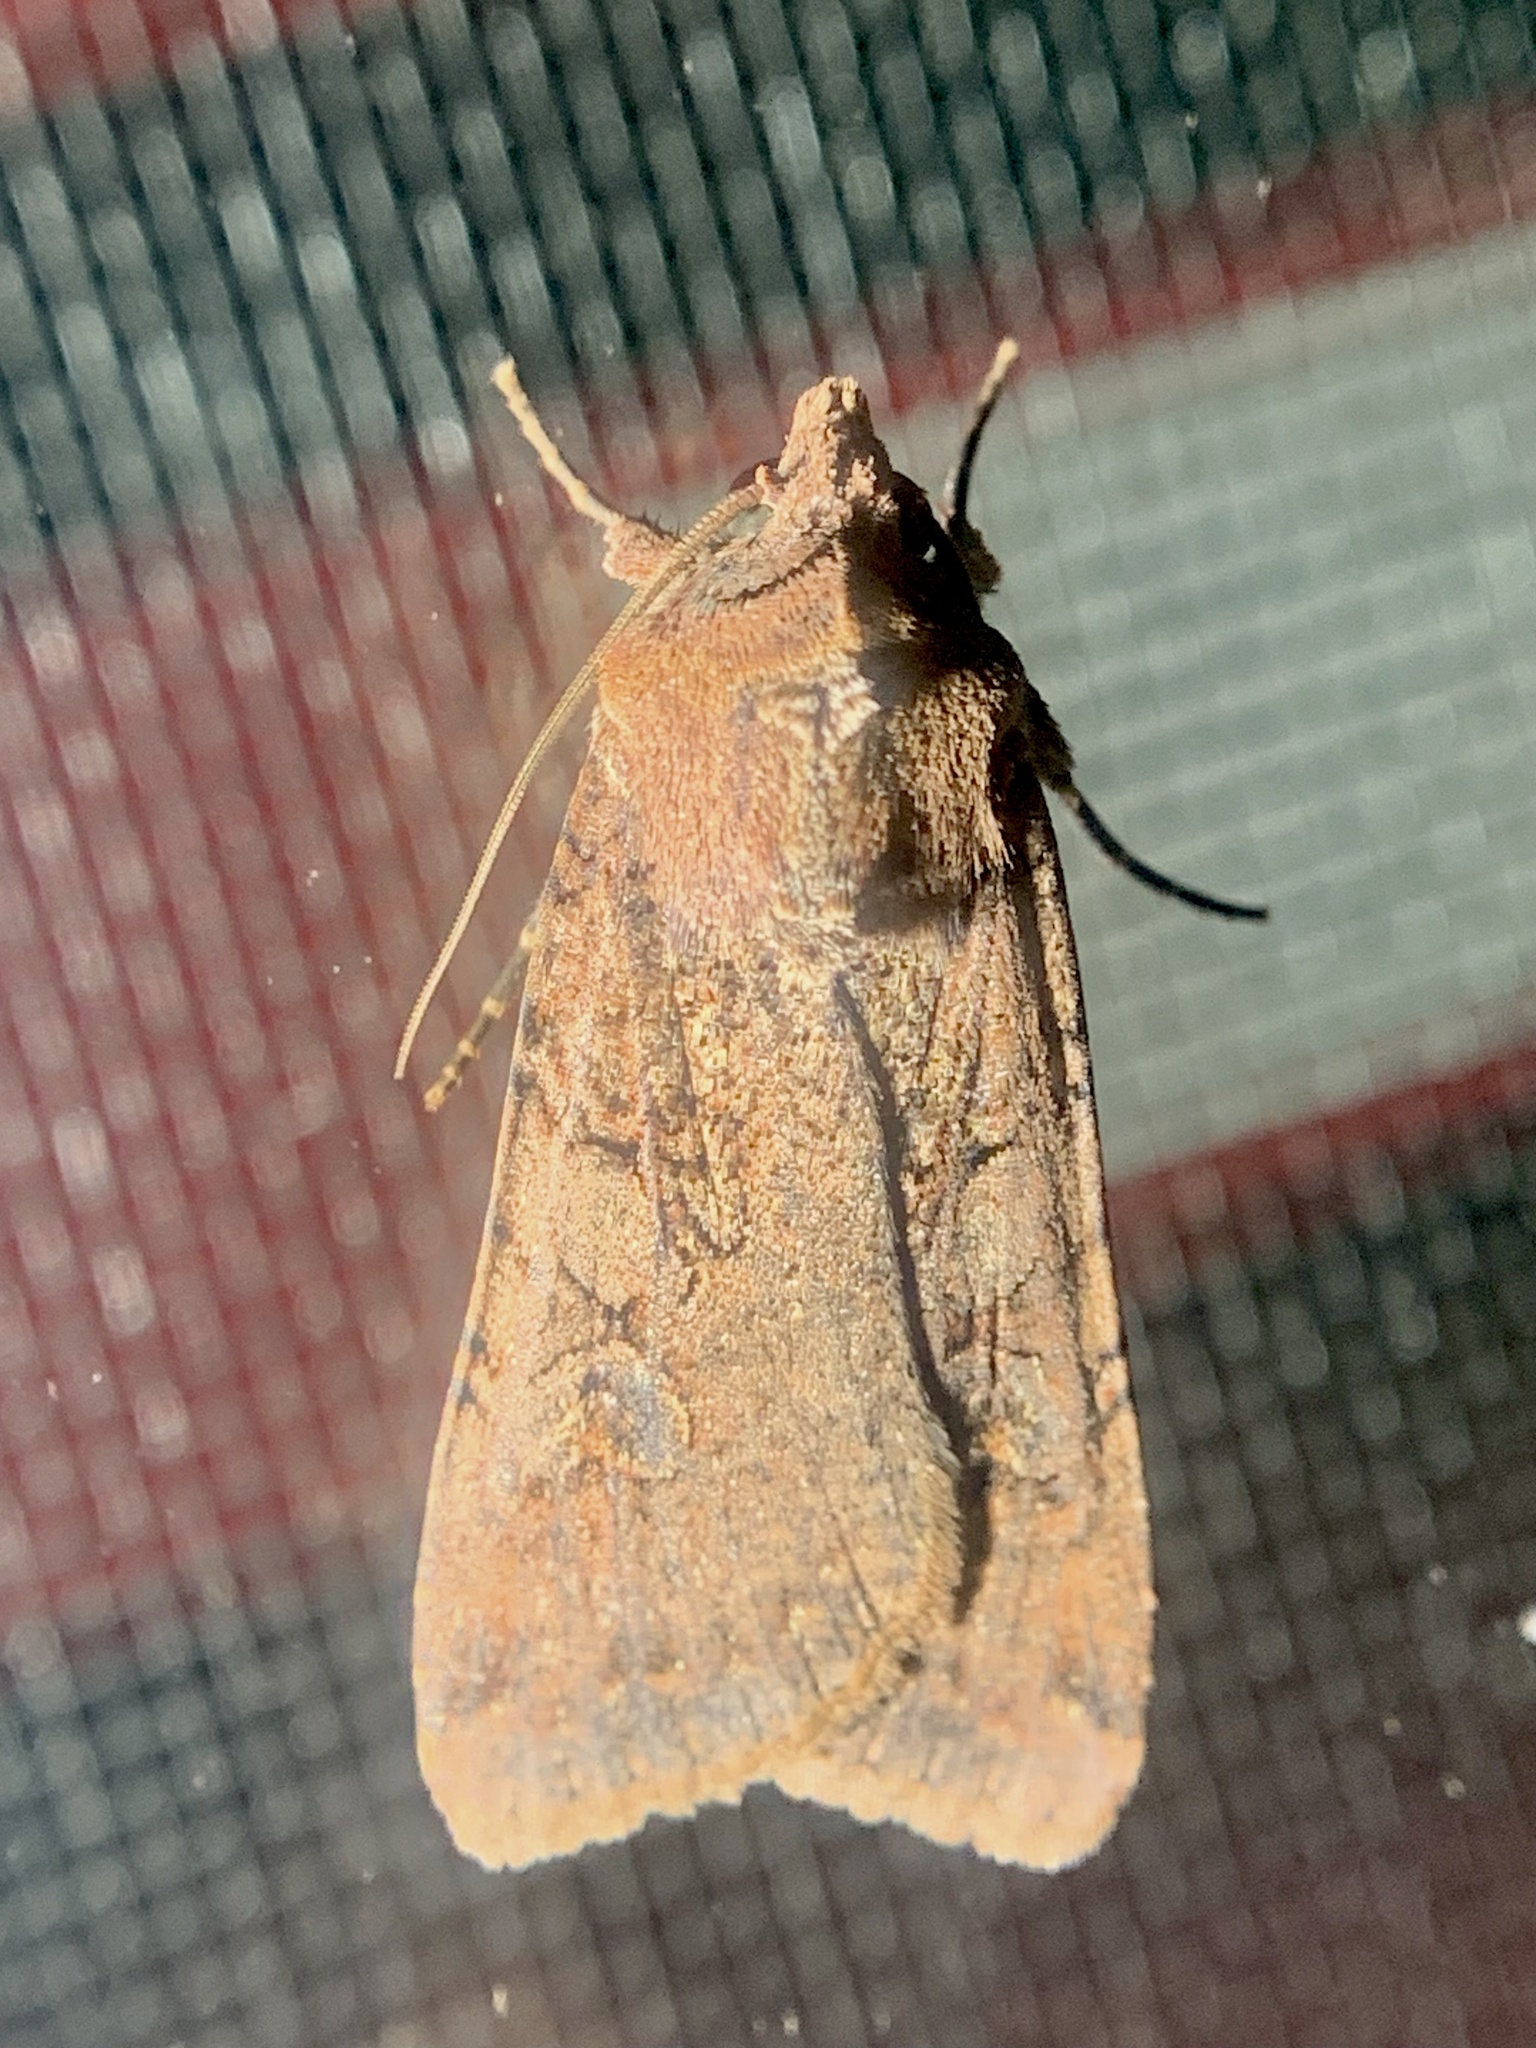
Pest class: cutworms